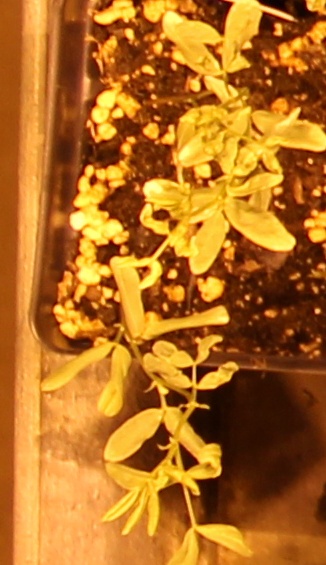
Label: Lentil